Algol variable

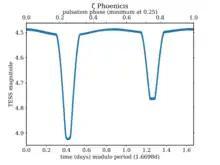
Phase-folded light curve of the Algol variable Zeta Phoenicis recorded by NASA's Transiting Exoplanet Survey Satellite (TESS)

Algol variables or Algol-type binaries are a class of eclipsing binary stars that are similar to the prototype member of this class, β Persei (Beta Persei, Algol). An Algol binary is a system where both stars are near-spherical such that the timing of the start and end of the eclipses is well-defined. The primary is generally a main sequence star well within its Roche lobe. The secondary may also be a main sequence star, referred to as a detached binary or it may be an evolved star filling its Roche lobe, referred to as a semidetached binary.